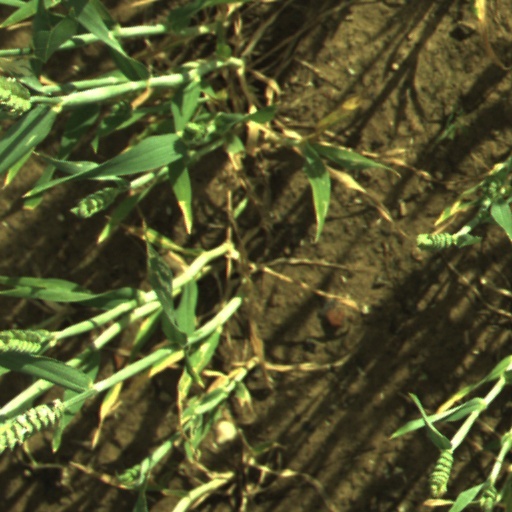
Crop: wheat